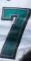
Number: 7